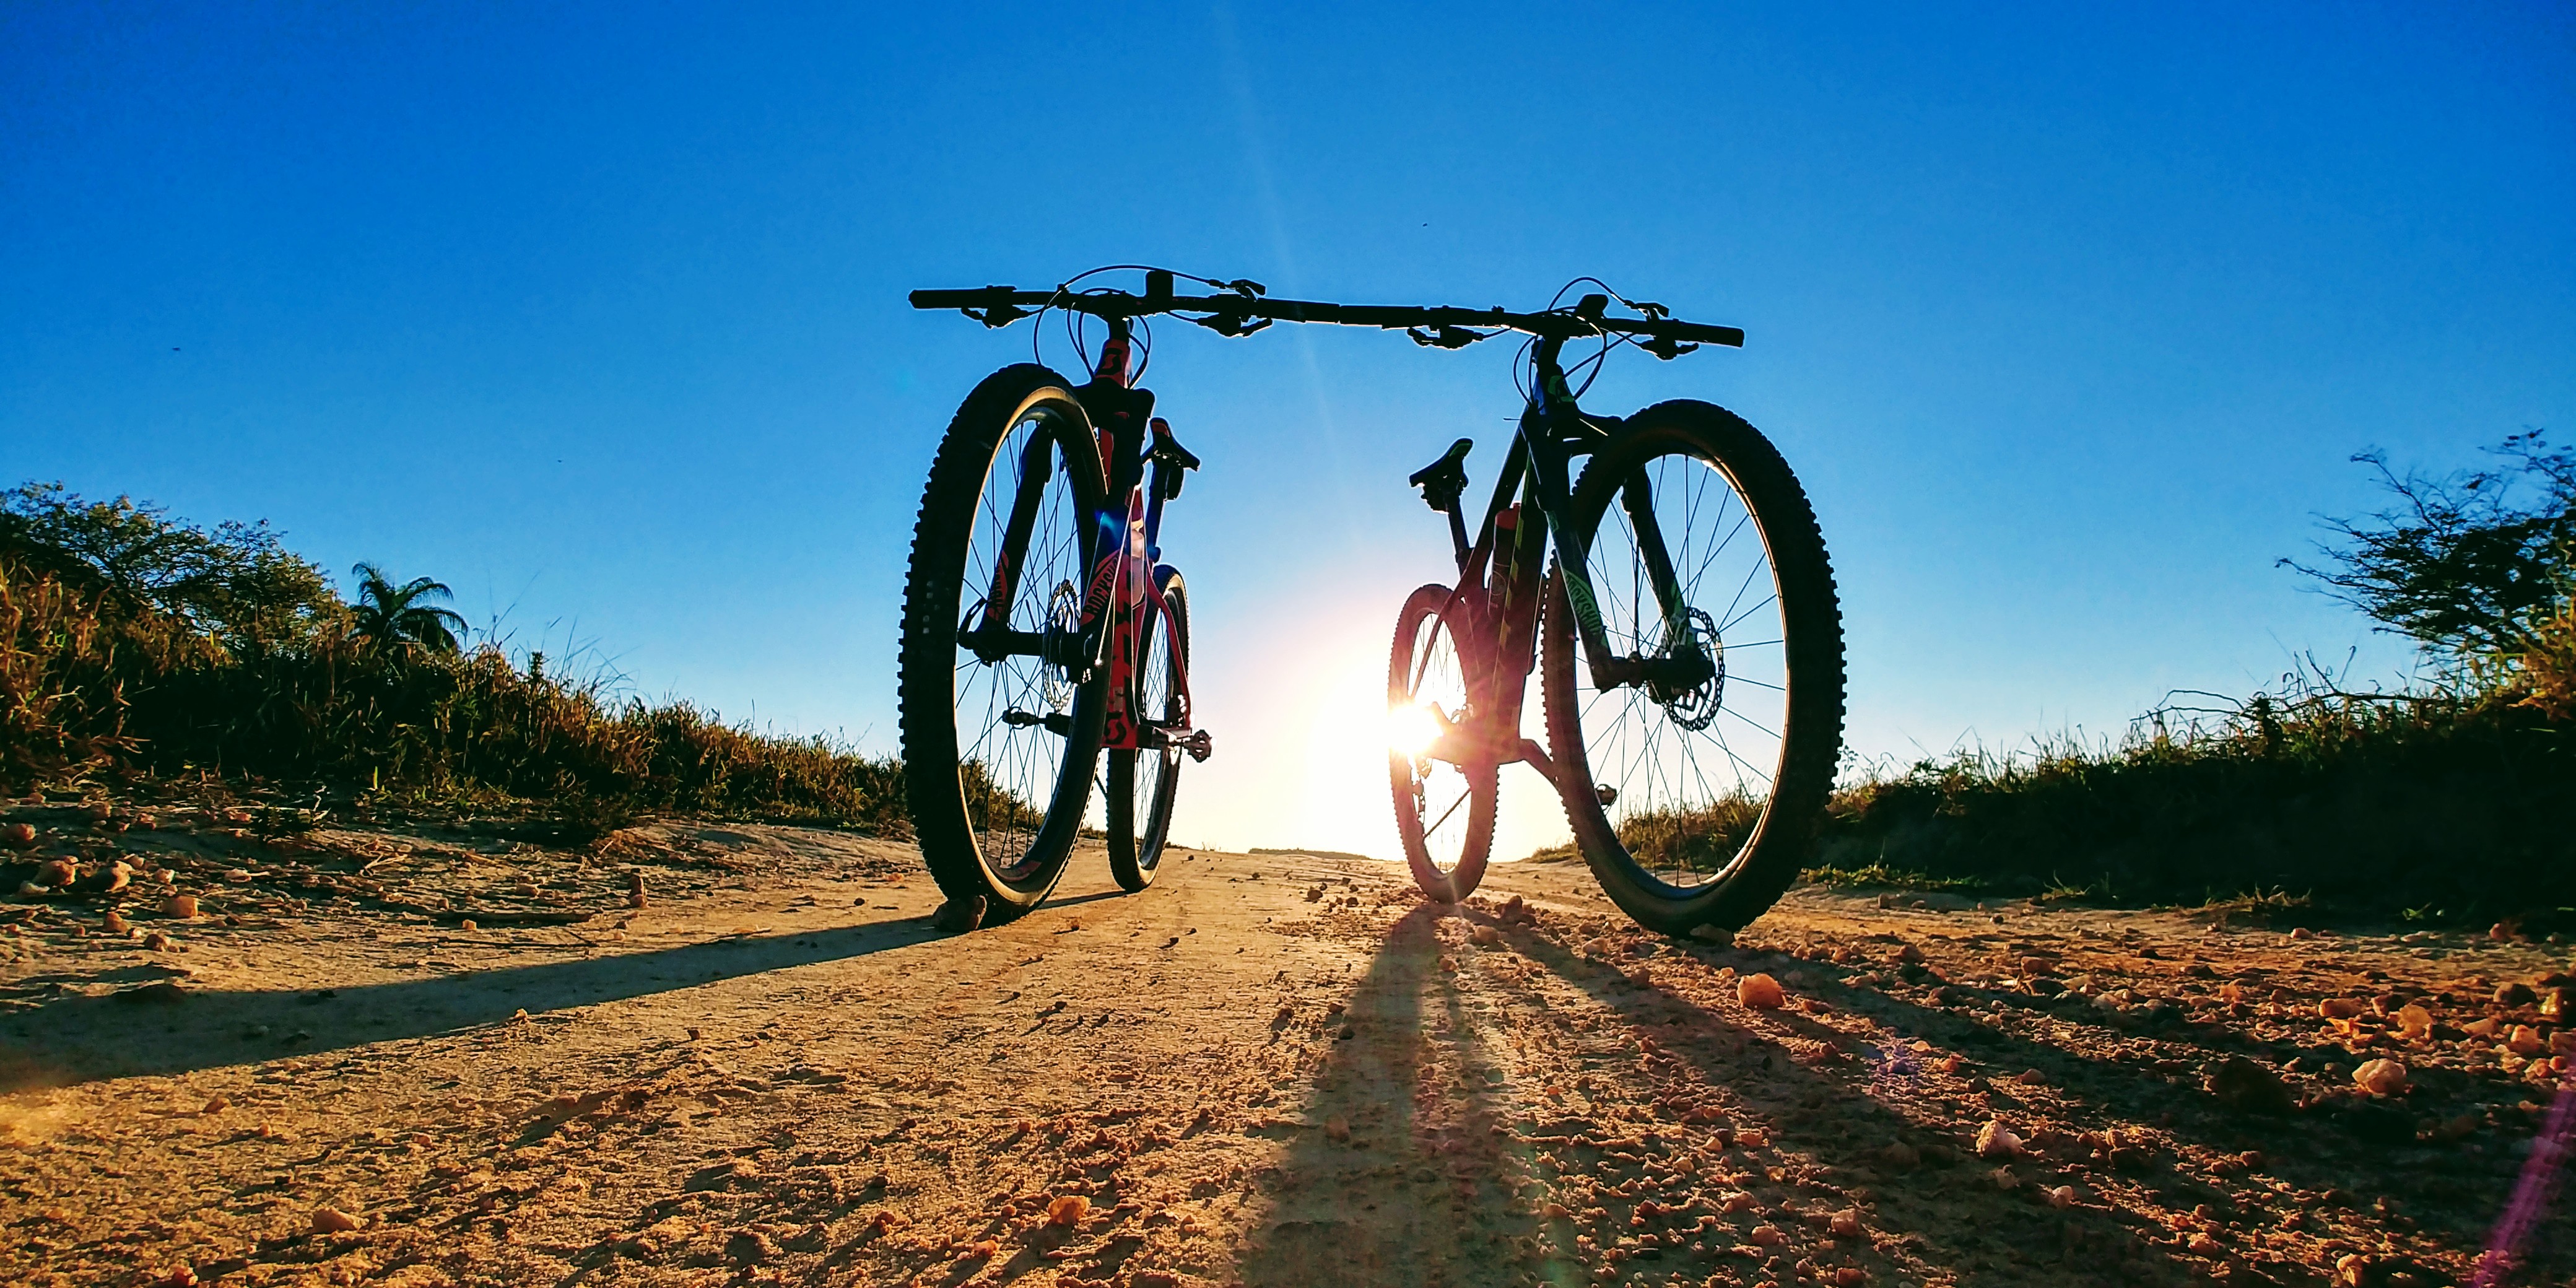
bike, land vehicle, bicycle, road bicycle, mountain bike, cycling, sky, mountainous landforms, tree, vehicle, path, mountain, mountain biking, soil, sports equipment, hybrid bicycle, racing bicycle, cyclo cross bicycle, landscape, freeride, hill, ecoregion, cyclo cross, cross country cycling, mountain bike racing, mountain range, road, cloud, enduro, adventure